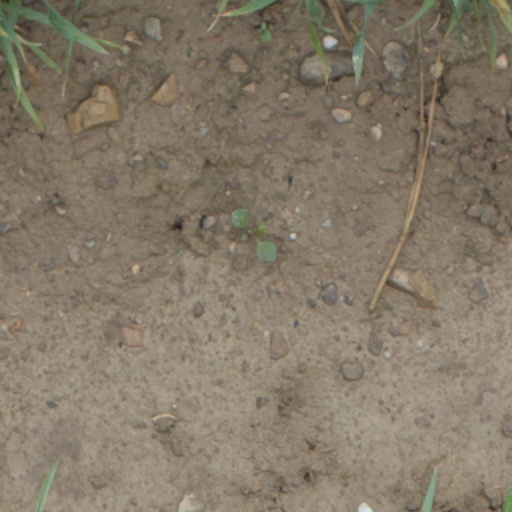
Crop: wheat